United States Institute of Peace

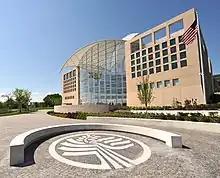
United States Institute of Peace headquarters in Washington, D.C.

The board of directors is composed of 15 members, 12 of which are appointed by the president of the United States with the consent of the United States Senate. These have appropriate practical or academic experience in peace and conflict resolution efforts of the United States, and may not be officers and employees of the U.S. government. Members are appointed to terms of four years, but they may continue to serve on the board until a successor is confirmed. A member may not be appointed for more than two terms on the board.